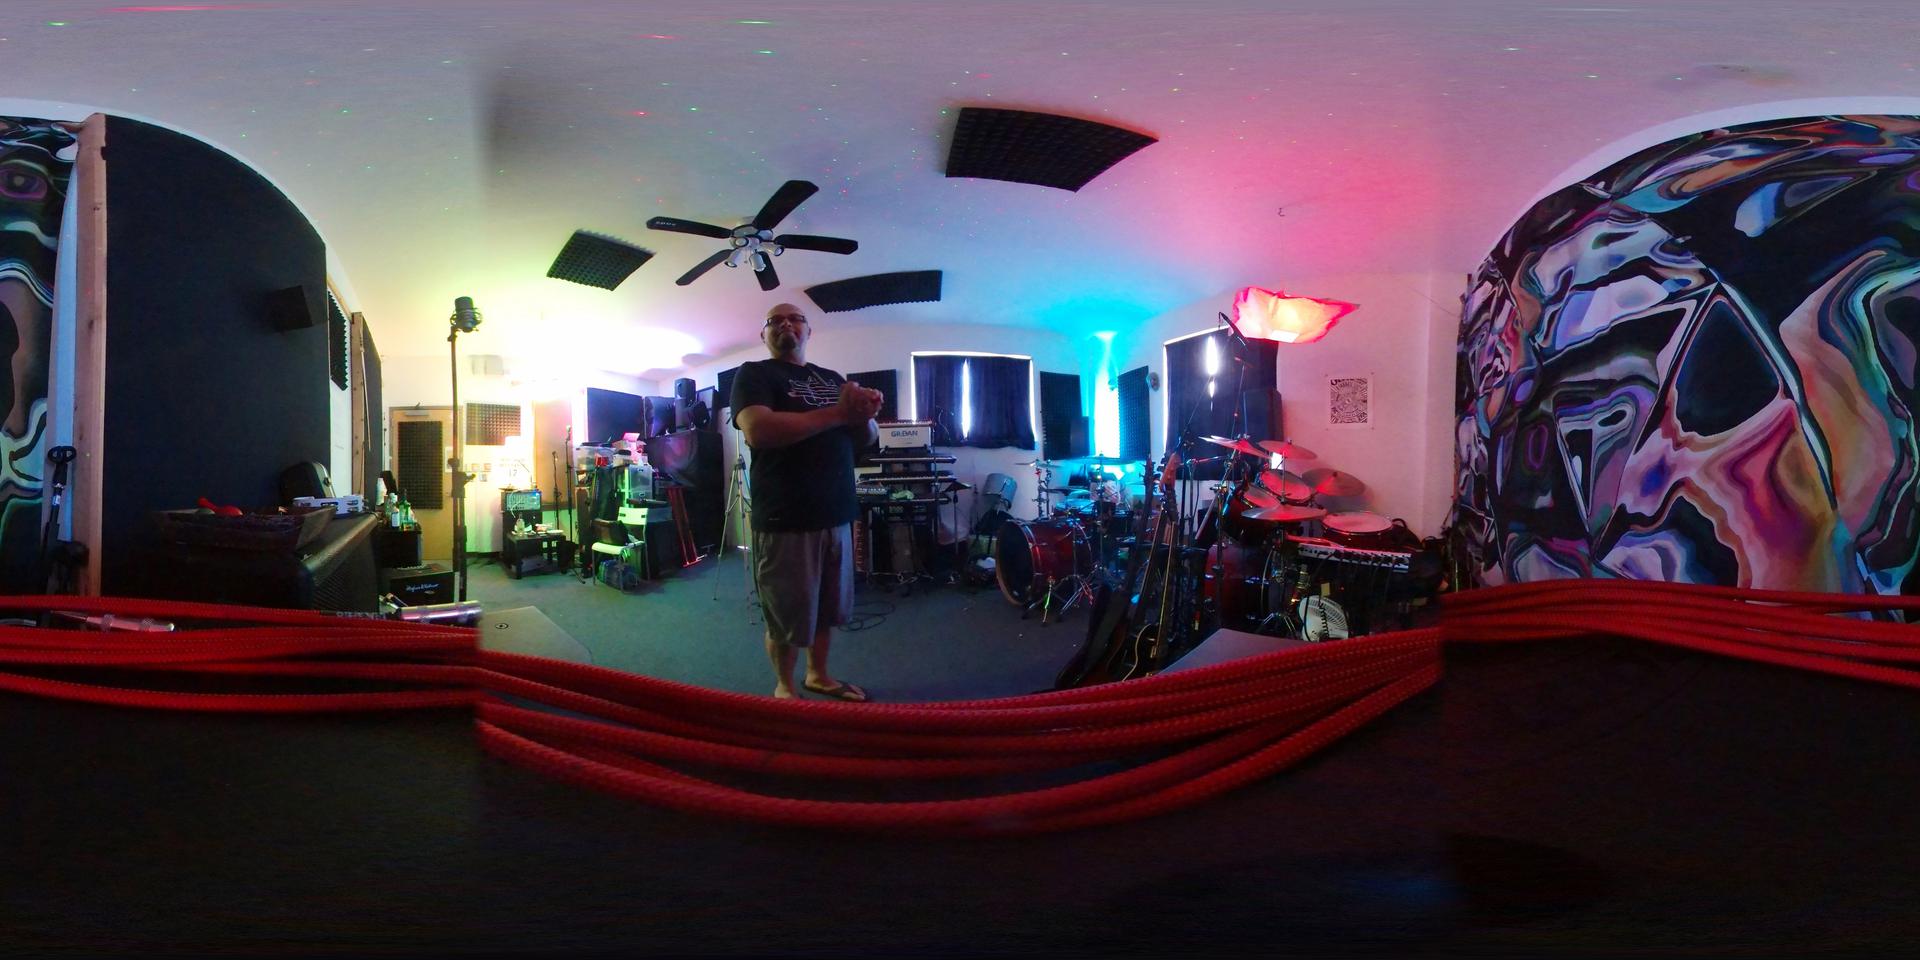
Referred object: the black ceiling fan

Referred object: The man wearing a black t-shirt with a white logo.